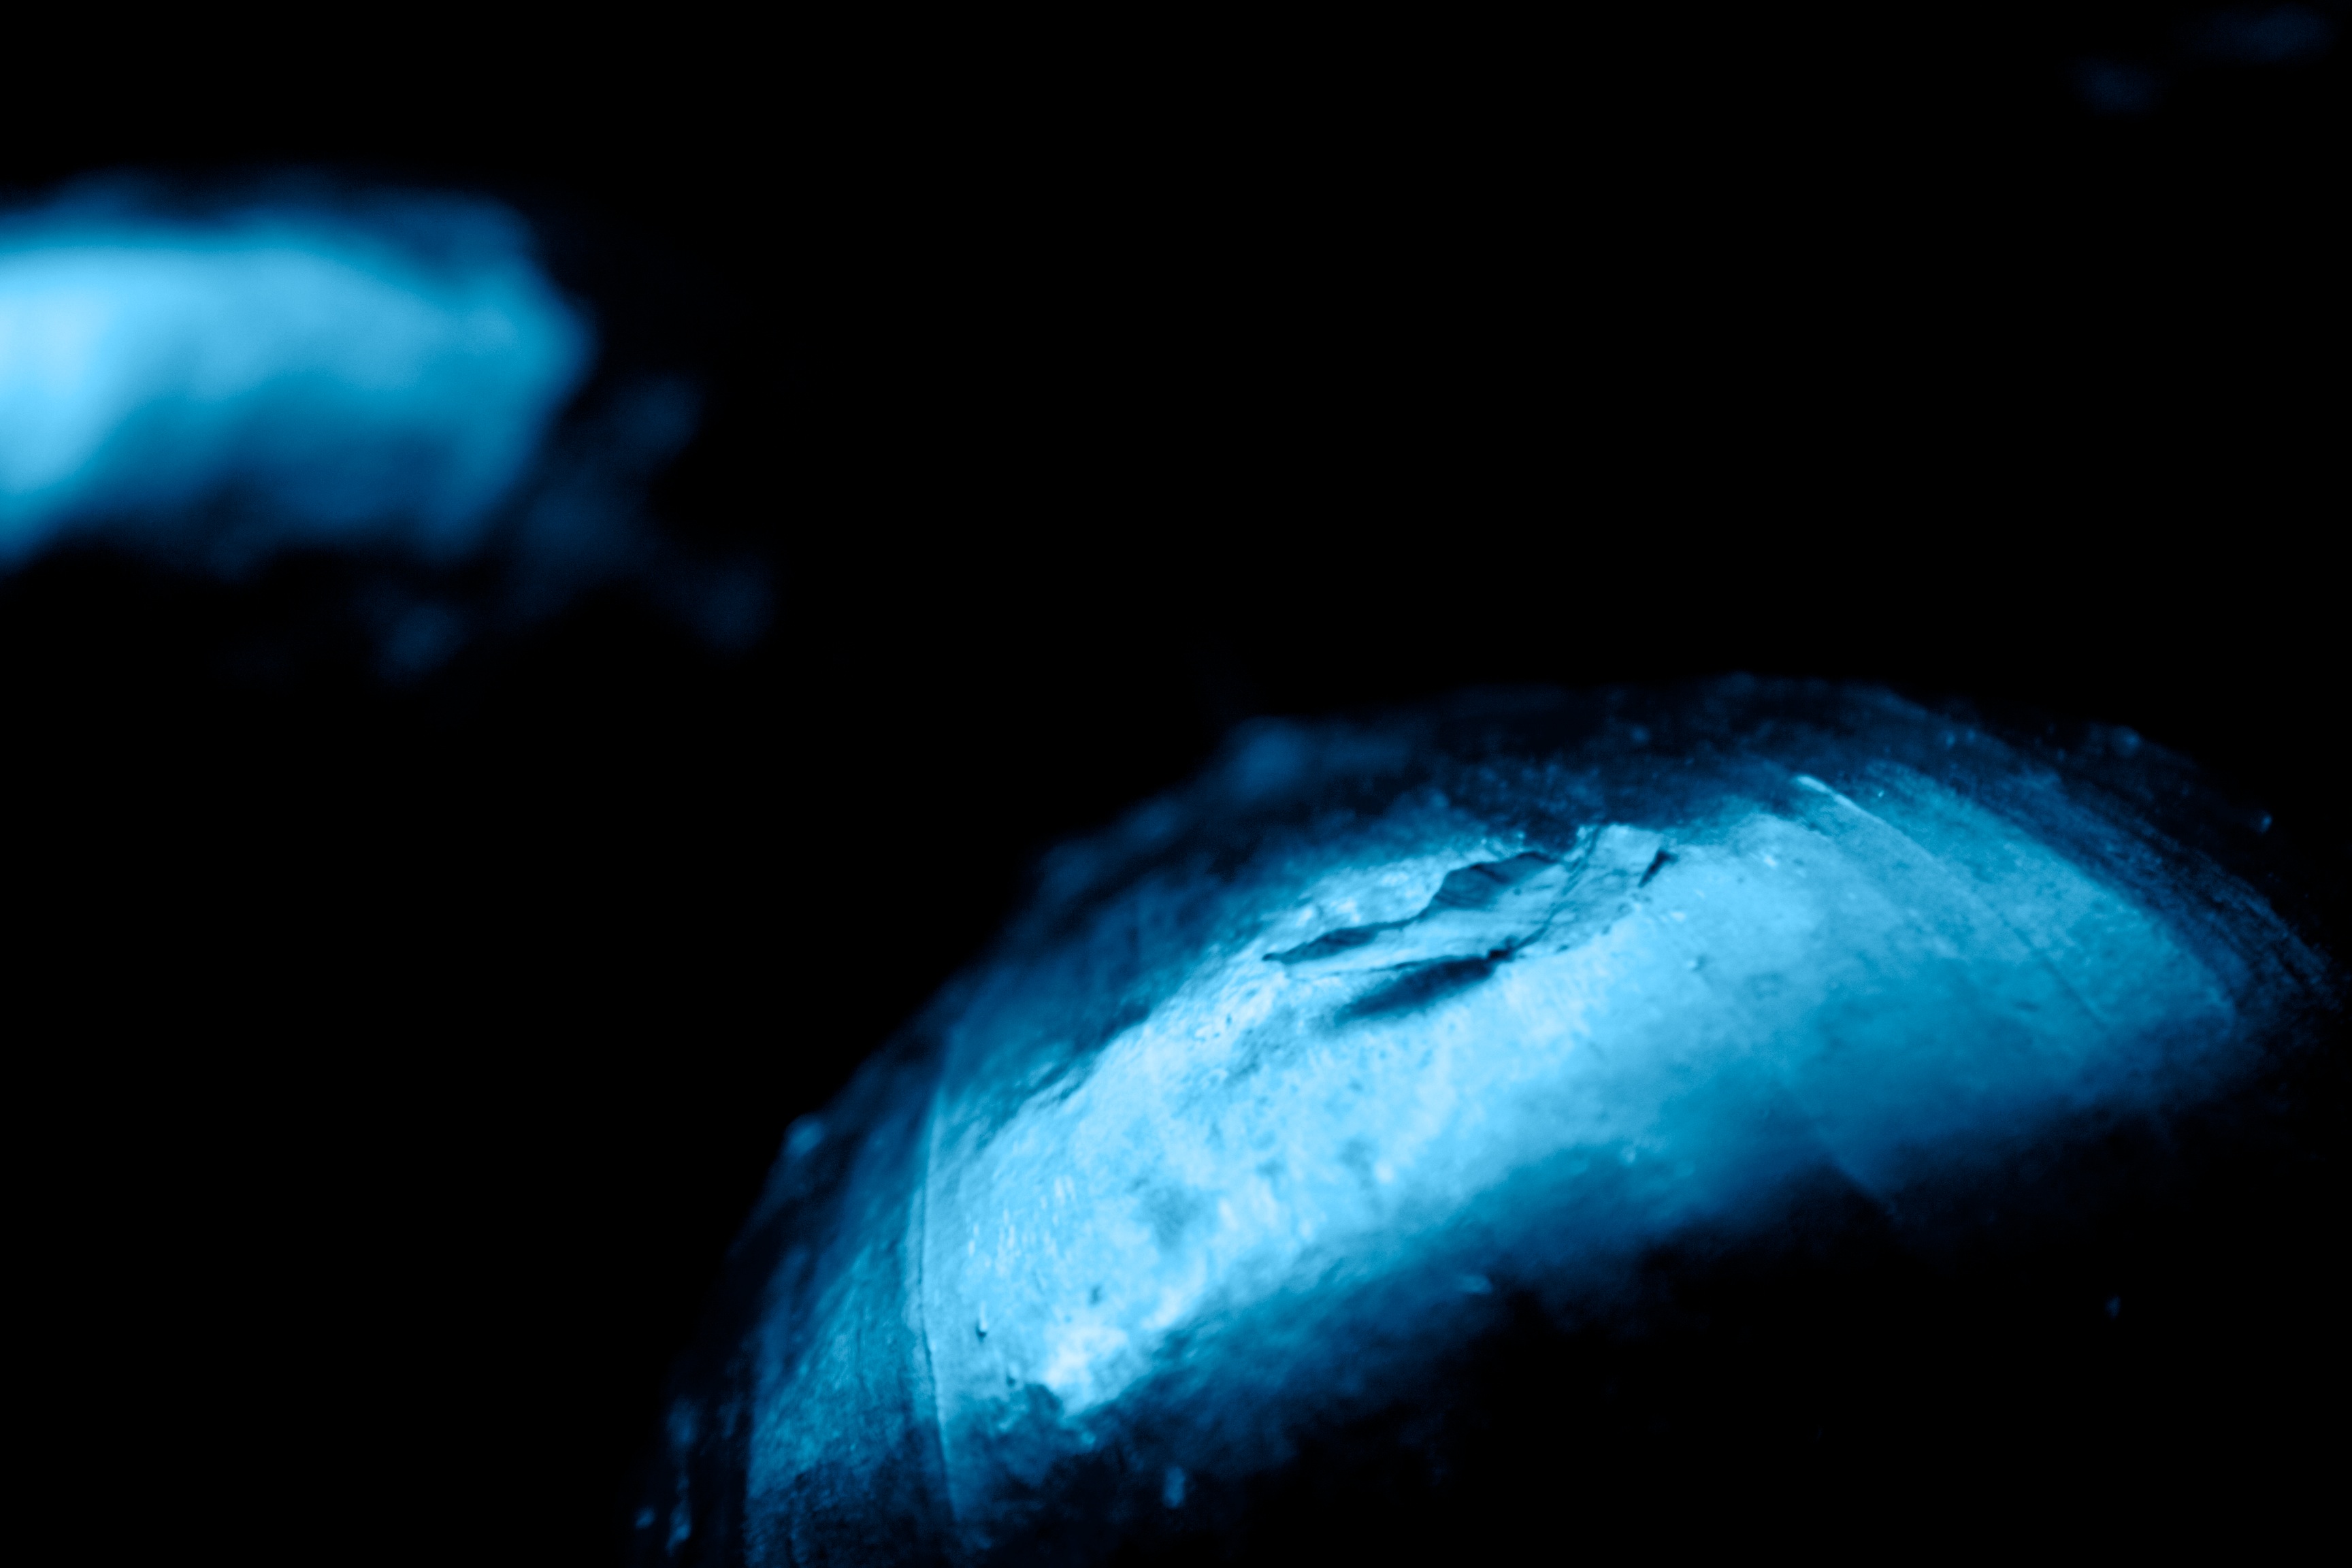
atmosphere, outer space, earth, planet, astronomical object, atmosphere of earth